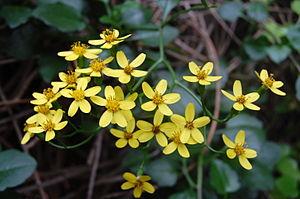
Senecio est un très grand genre de plantes à fleurs de la famille des Asteraceae. Les espèces suivantes sont acceptées par The Plant List :